Luce (film)

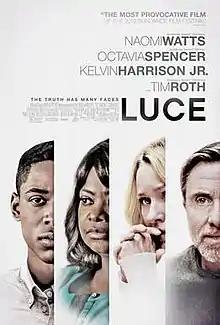
Theatrical release poster

Luce is a 2019 American social thriller drama film co-produced and directed by Julius Onah, who co-wrote the screenplay with JC Lee, based on the 2013 play by Lee. It stars Naomi Watts, Octavia Spencer, Kelvin Harrison Jr., and Tim Roth. The film tells the story of a couple (Watts and Roth) forced to reconsider their marriage and their family after an extremely disturbing essay written by their adopted son (Harrison Jr.) is brought to their attention by his teacher (Spencer).